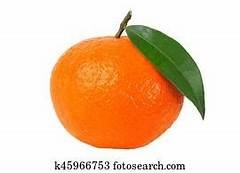
Label: mandarine